List of 500cc/MotoGP World Riders' Champions

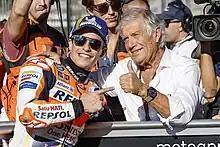
Marc Márquez (left) won six MotoGP World Championships, while Giacomo Agostini won a record eight 500cc World Championships

Grand Prix motorcycle racing is the premier championship of motorcycle road racing, which has been divided into three classes since 1997: 125cc, 250cc and MotoGP. Former classes that have been discontinued include 350cc, 50cc/80cc and Sidecar. The premier class is MotoGP, which was formerly known as the 500cc class. The Grand Prix Road-Racing World Championship was established in 1949 by the sport's governing body, the Fédération Internationale de Motocyclisme (FIM), and is the oldest motorsport World Championship in existence. The motorcycles used in MotoGP are purpose-built for the sport, and are unavailable for purchase by the general public because they cannot be legally ridden on public roads. From the mid-1970s to 2002, the top class of GP racing allowed 500cc with a maximum of four cylinders, regardless of whether the engine was a two-stroke or four-stroke. Rule changes were introduced in 2002, to facilitate the phasing out of two-stroke engines.